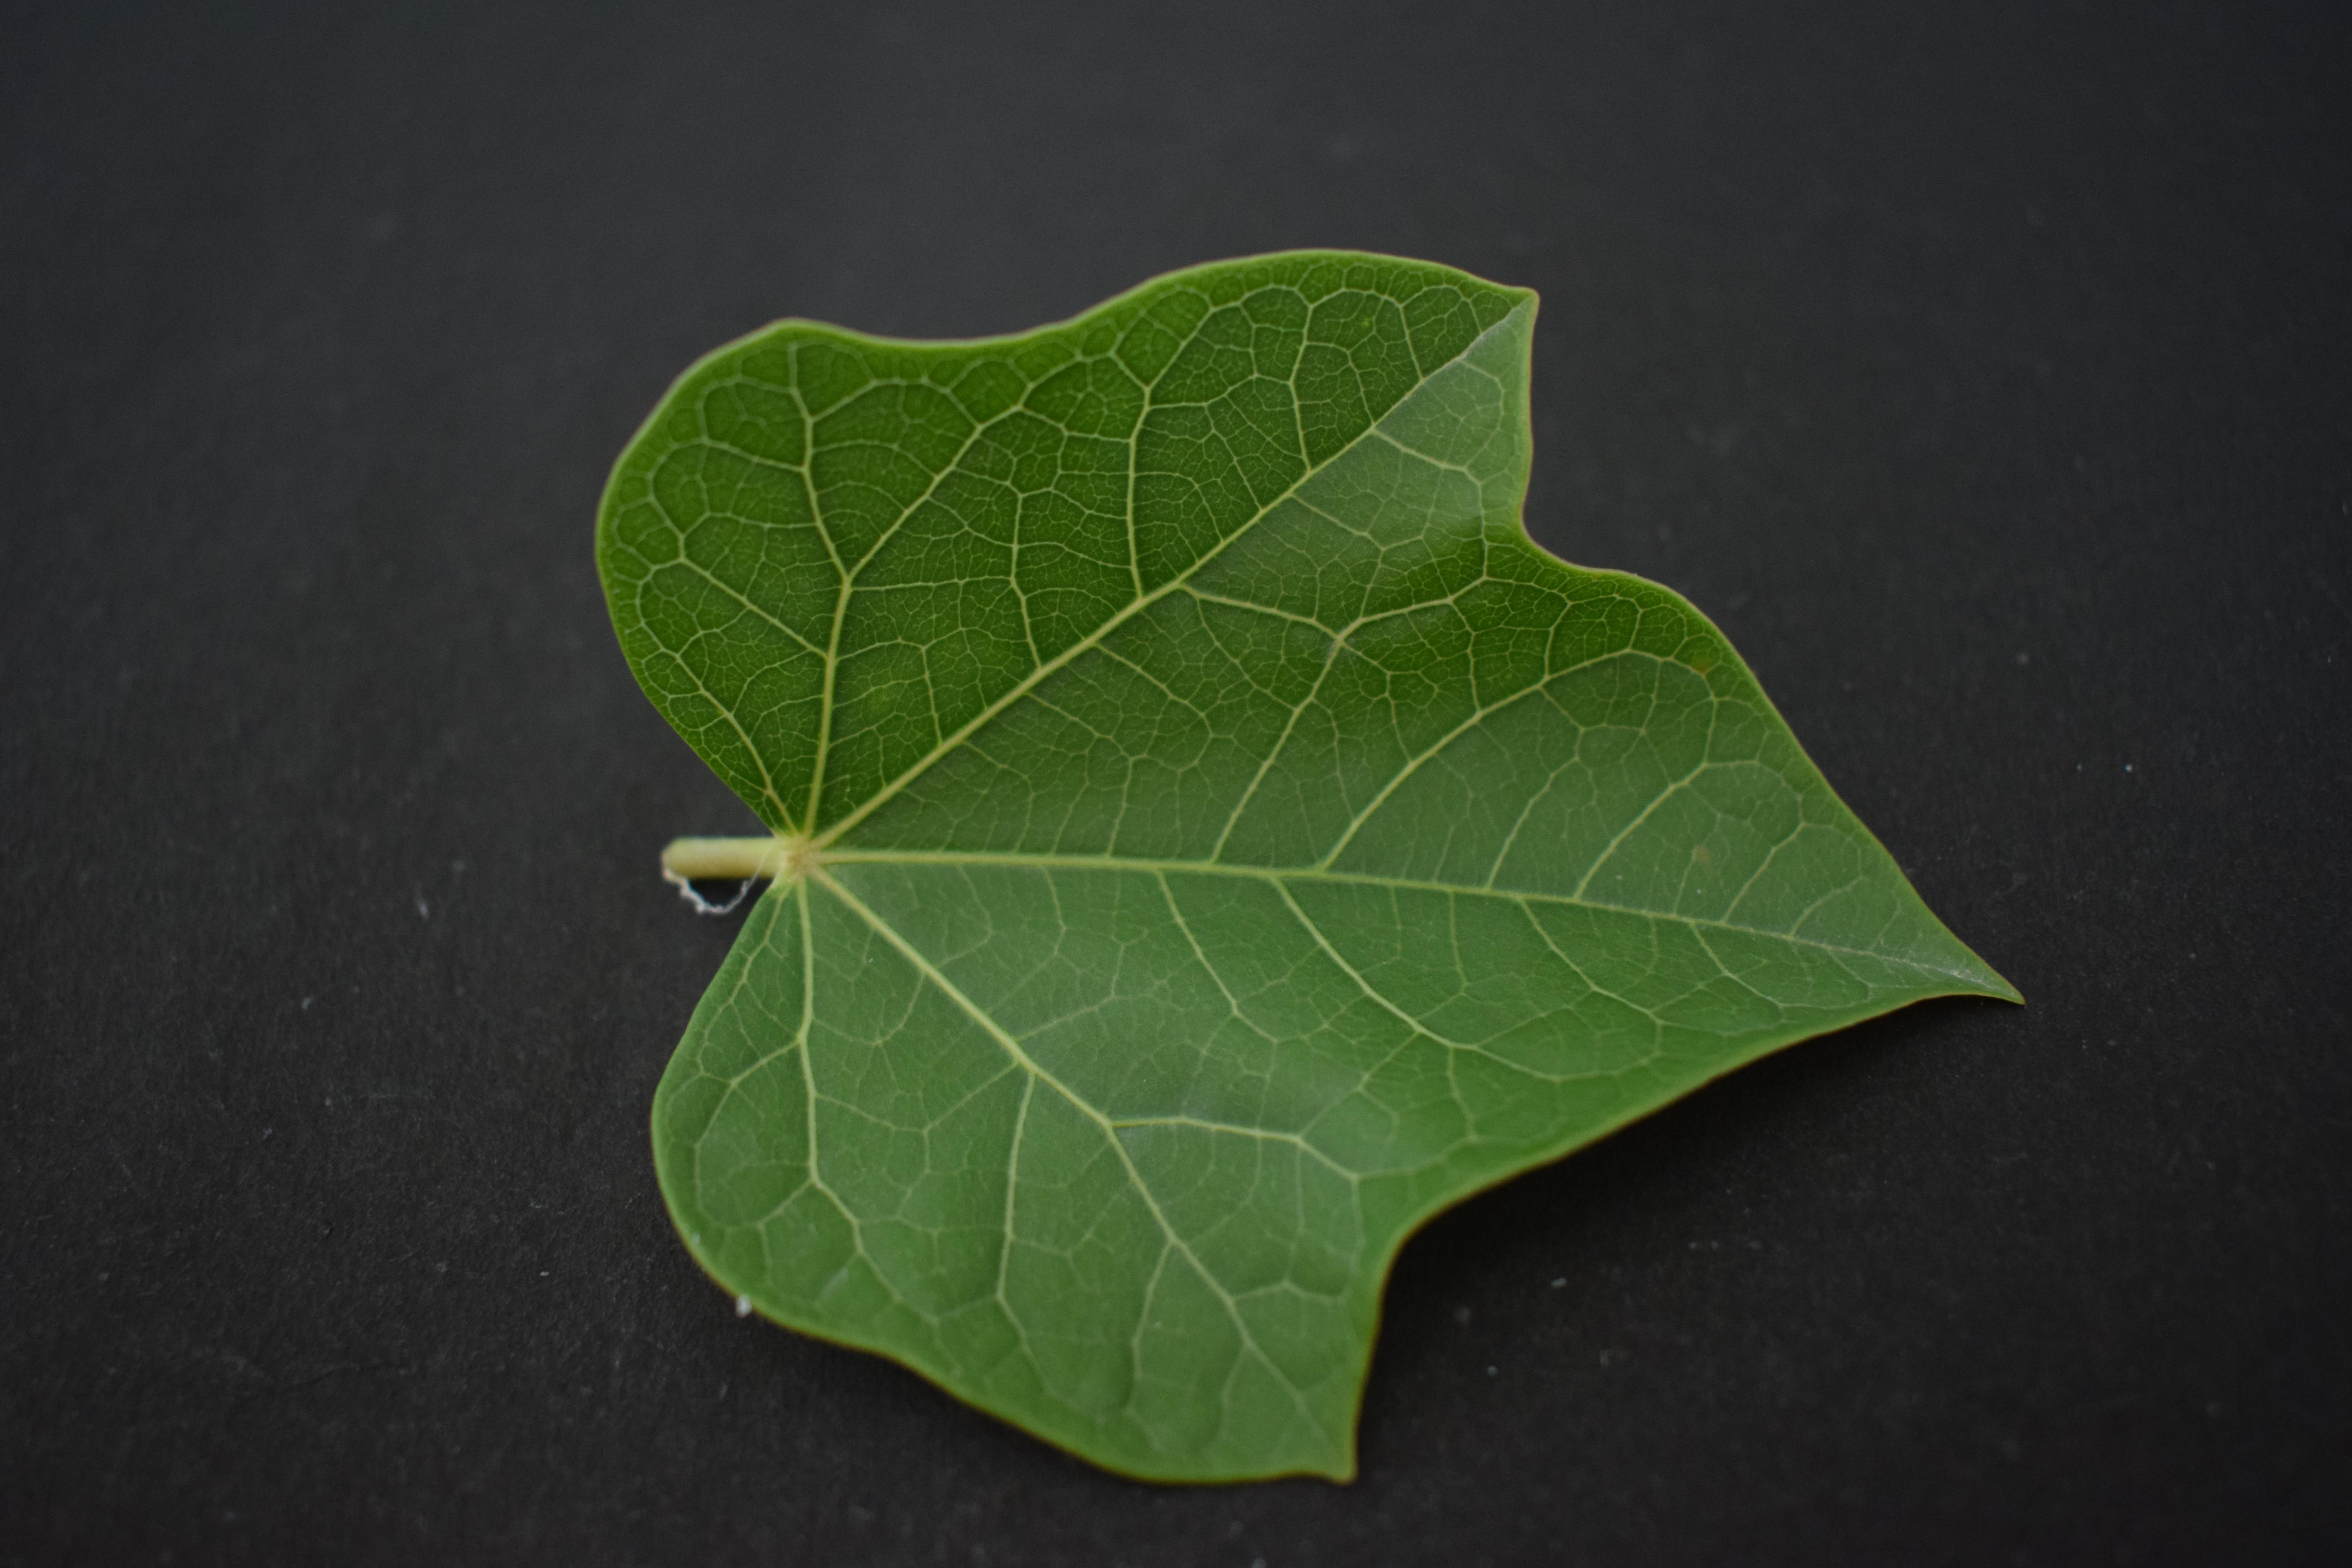
Plant species: Jatropha